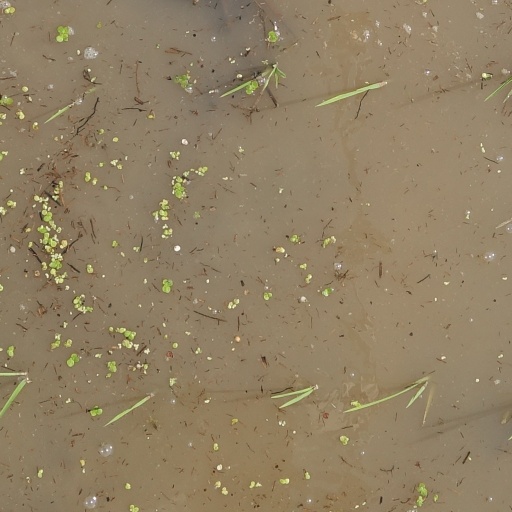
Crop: rice